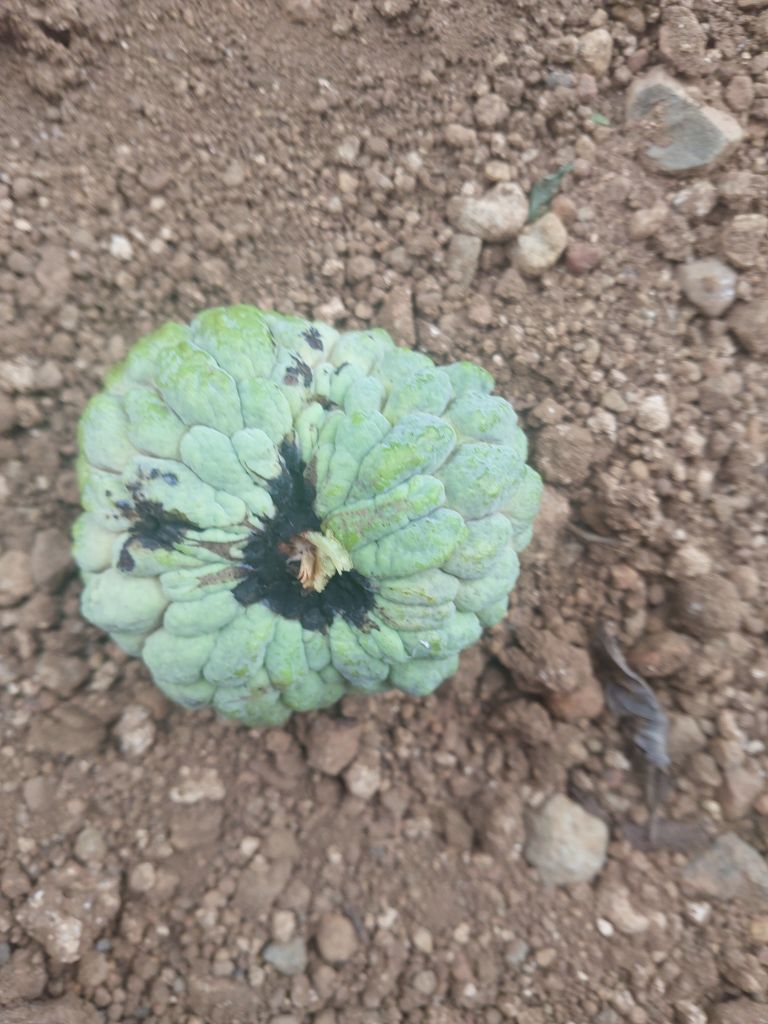
Disease label: Blank Canker